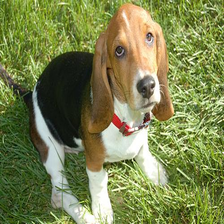
Species: dog
Breed: basset hound